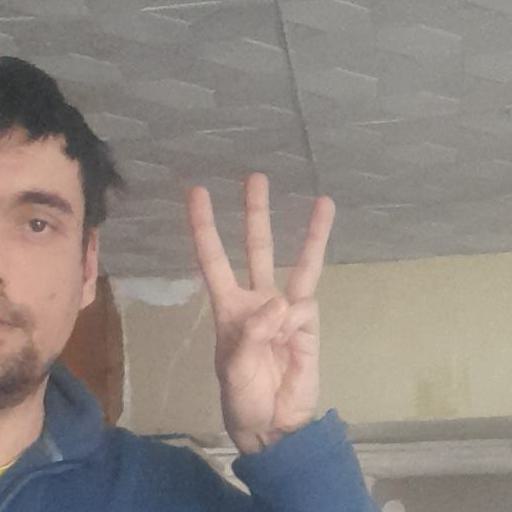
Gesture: three